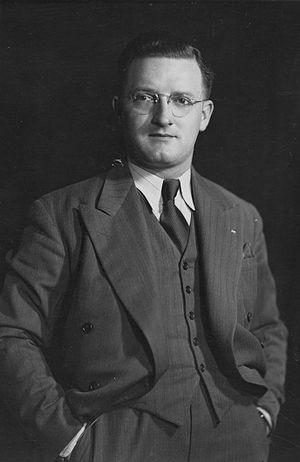
Réal Caouette
Abitibi—Témiscamingue est une circonscription électorale fédérale située dans Abitibi—Témiscamingue au Québec. Elle a été créée lors de la dernière refonte de la carte électorale fédérale, en 2003.
Villeneuve fut une circonscription électorale fédérale de la région d'Abitibi-Témiscamingue au Québec. Elle fut représentée de 1949 à 1979.
Joseph-David-Réal Caouette est un garagiste et homme politique canadien. Il évolue toute sa vie sur la scène politique fédérale et a été le chef du mouvement créditiste québécois pendant près de 20 ans.